Cathedral of the Good Shepherd

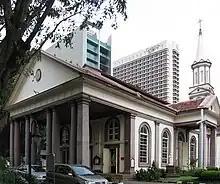
View of the church from the rectory

The Cathedral of the Good Shepherd is built in a restrained Renaissance style. Its porticos are in the Palladian manner, which was established here by George Drumgoole Coleman. Its plan is in the form of a Latin cross and like all traditional churches, it is orientated east.